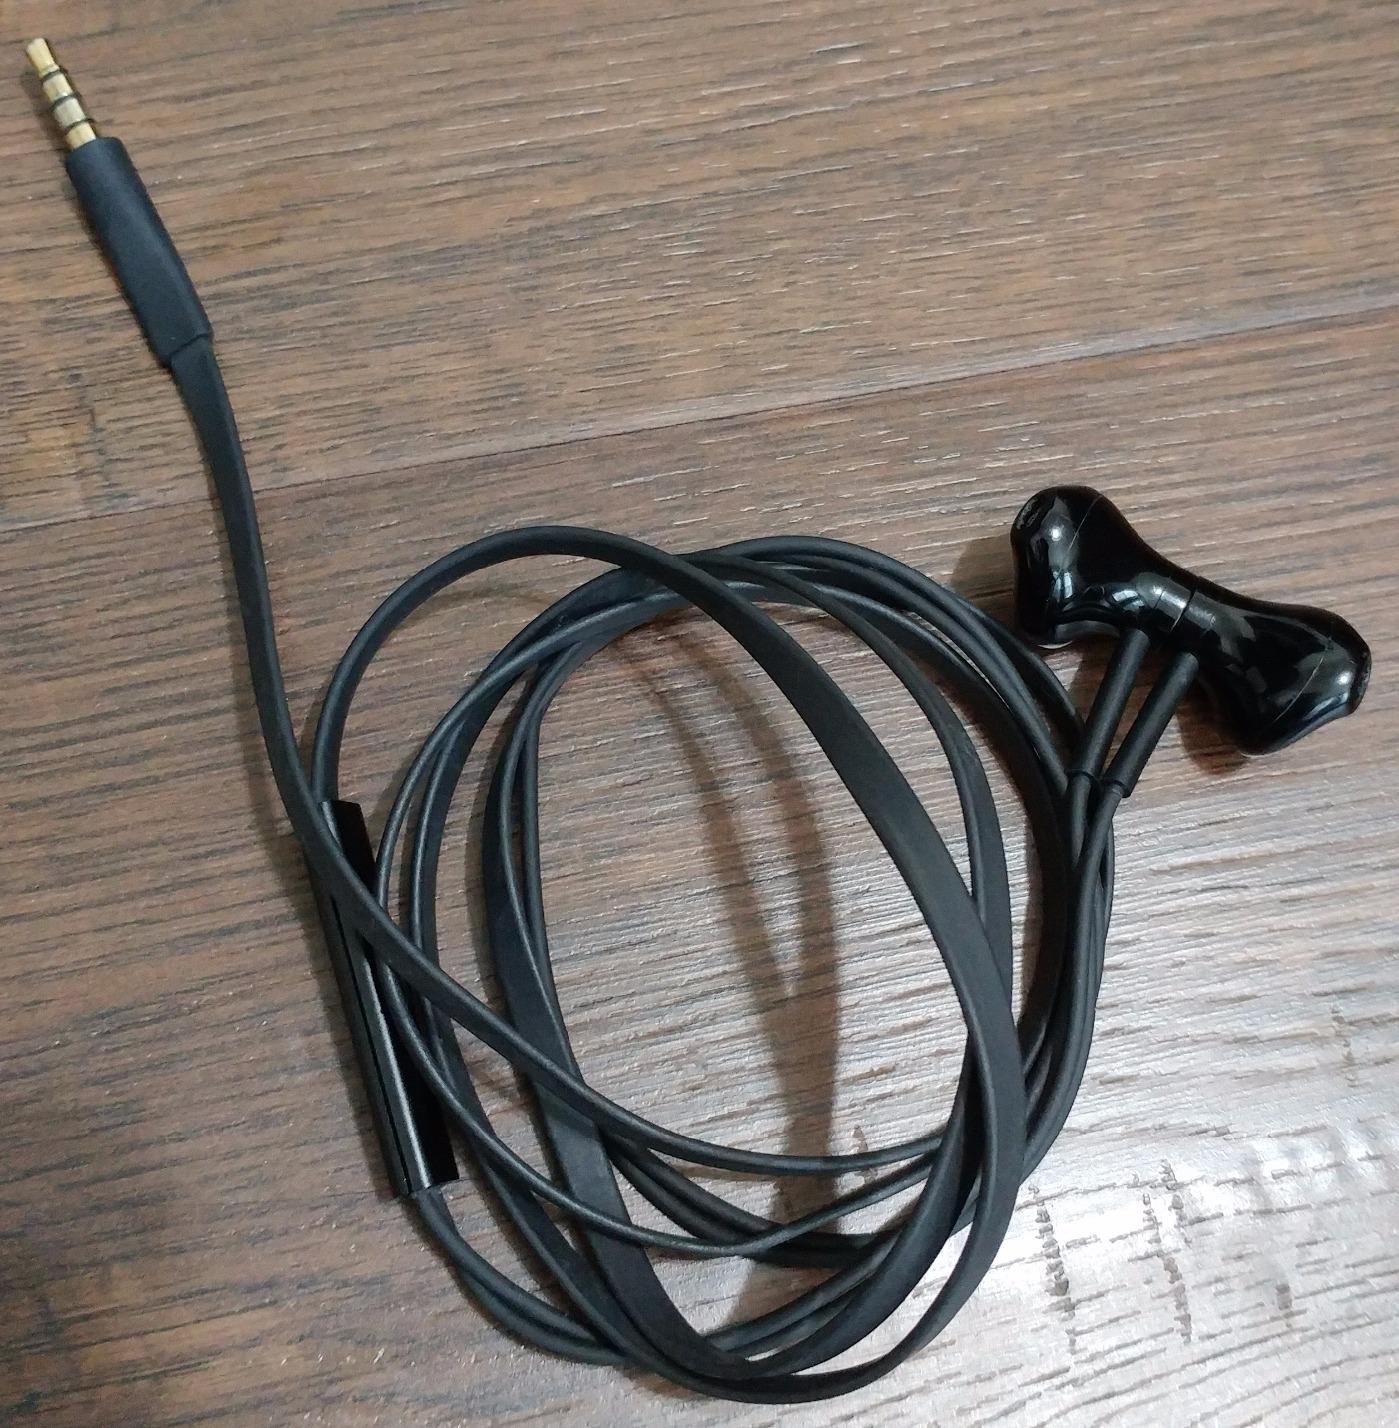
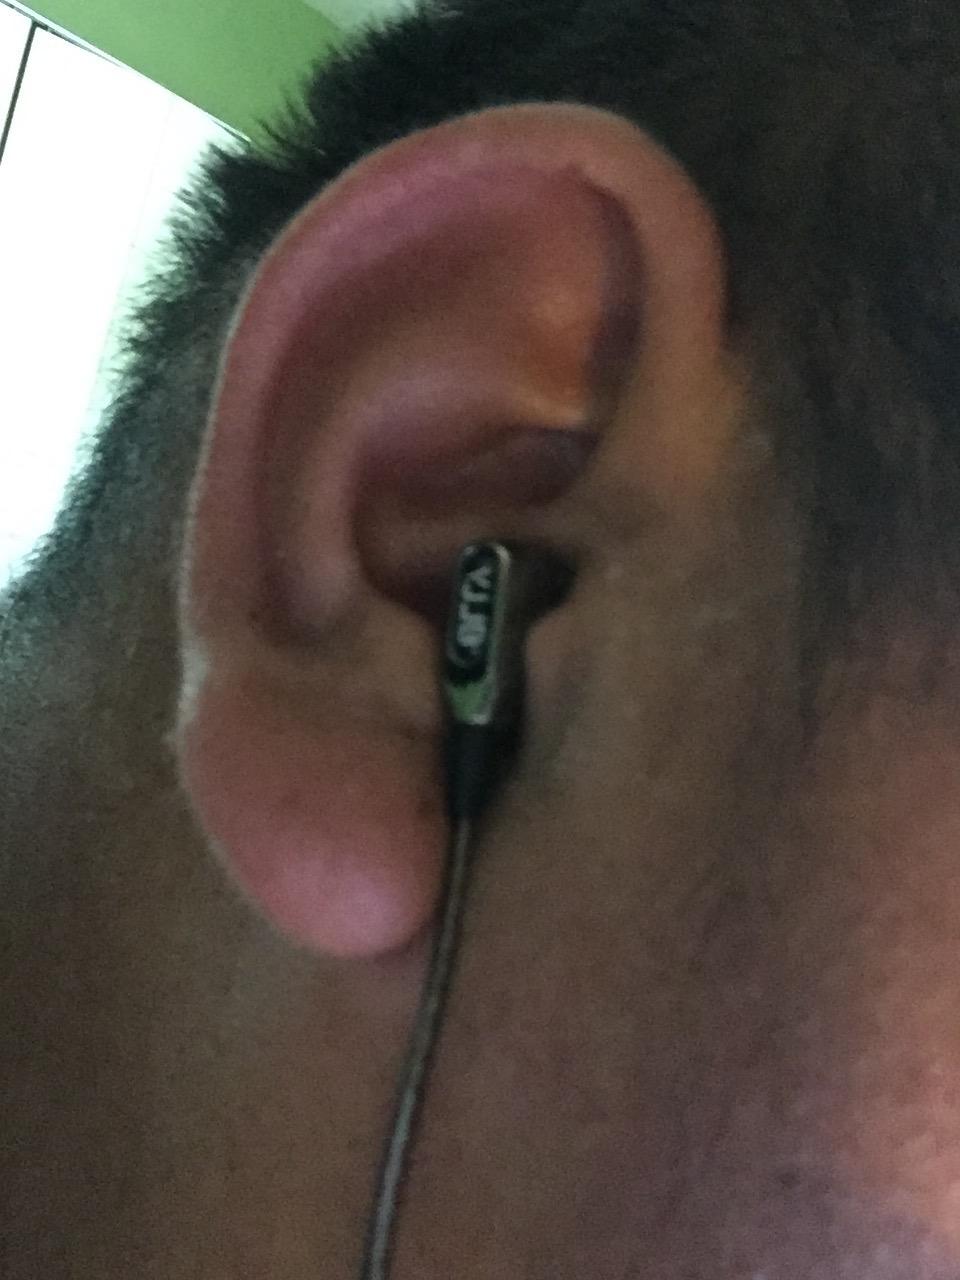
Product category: headphones
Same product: no